Davis–Monthan Air Force Base

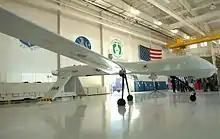
One of the 214th Reconnaissance Group's General Atomics MQ-1B Predator UAV aircraft (AF Serial No. 04-0555)

In May 1992, the 41st and 43d Electronic Combat Squadrons, flying EC-130H Hercules Compass Call arrived. The aircraft carried an airborne battlefield command and control center capsule that provides continuous control of tactical air operations in the forward battle area and behind enemy lines. This capability added yet more strength to the wing's combat capability. The 43rd Electronic Combat Squadron "Bats" are part of the 55th Wing at Offutt AFB, Nebraska, but operate out of Davis–Monthan. In addition, the 42d Airborne Command and Control Squadron arrived from Keesler AFB, Mississippi on 19 July 1994.